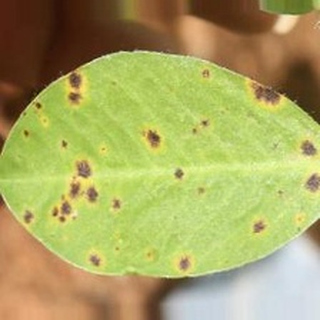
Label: groundnut_late_leaf_spot